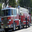
Label: truck